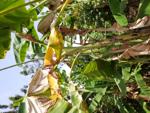
Label: xamthomonas